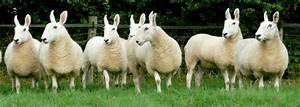
Label: sheep